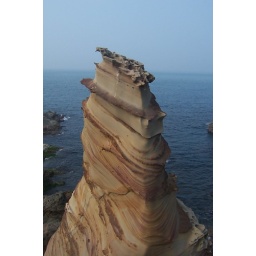
An amazing rock cut into shape by the sea winds on the west coast off Taiwan. The handicraft of nature!